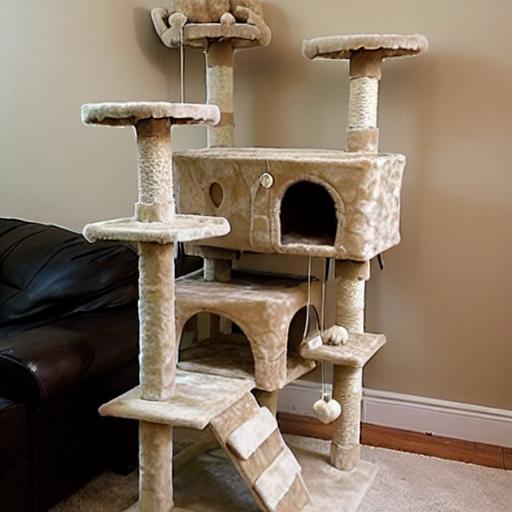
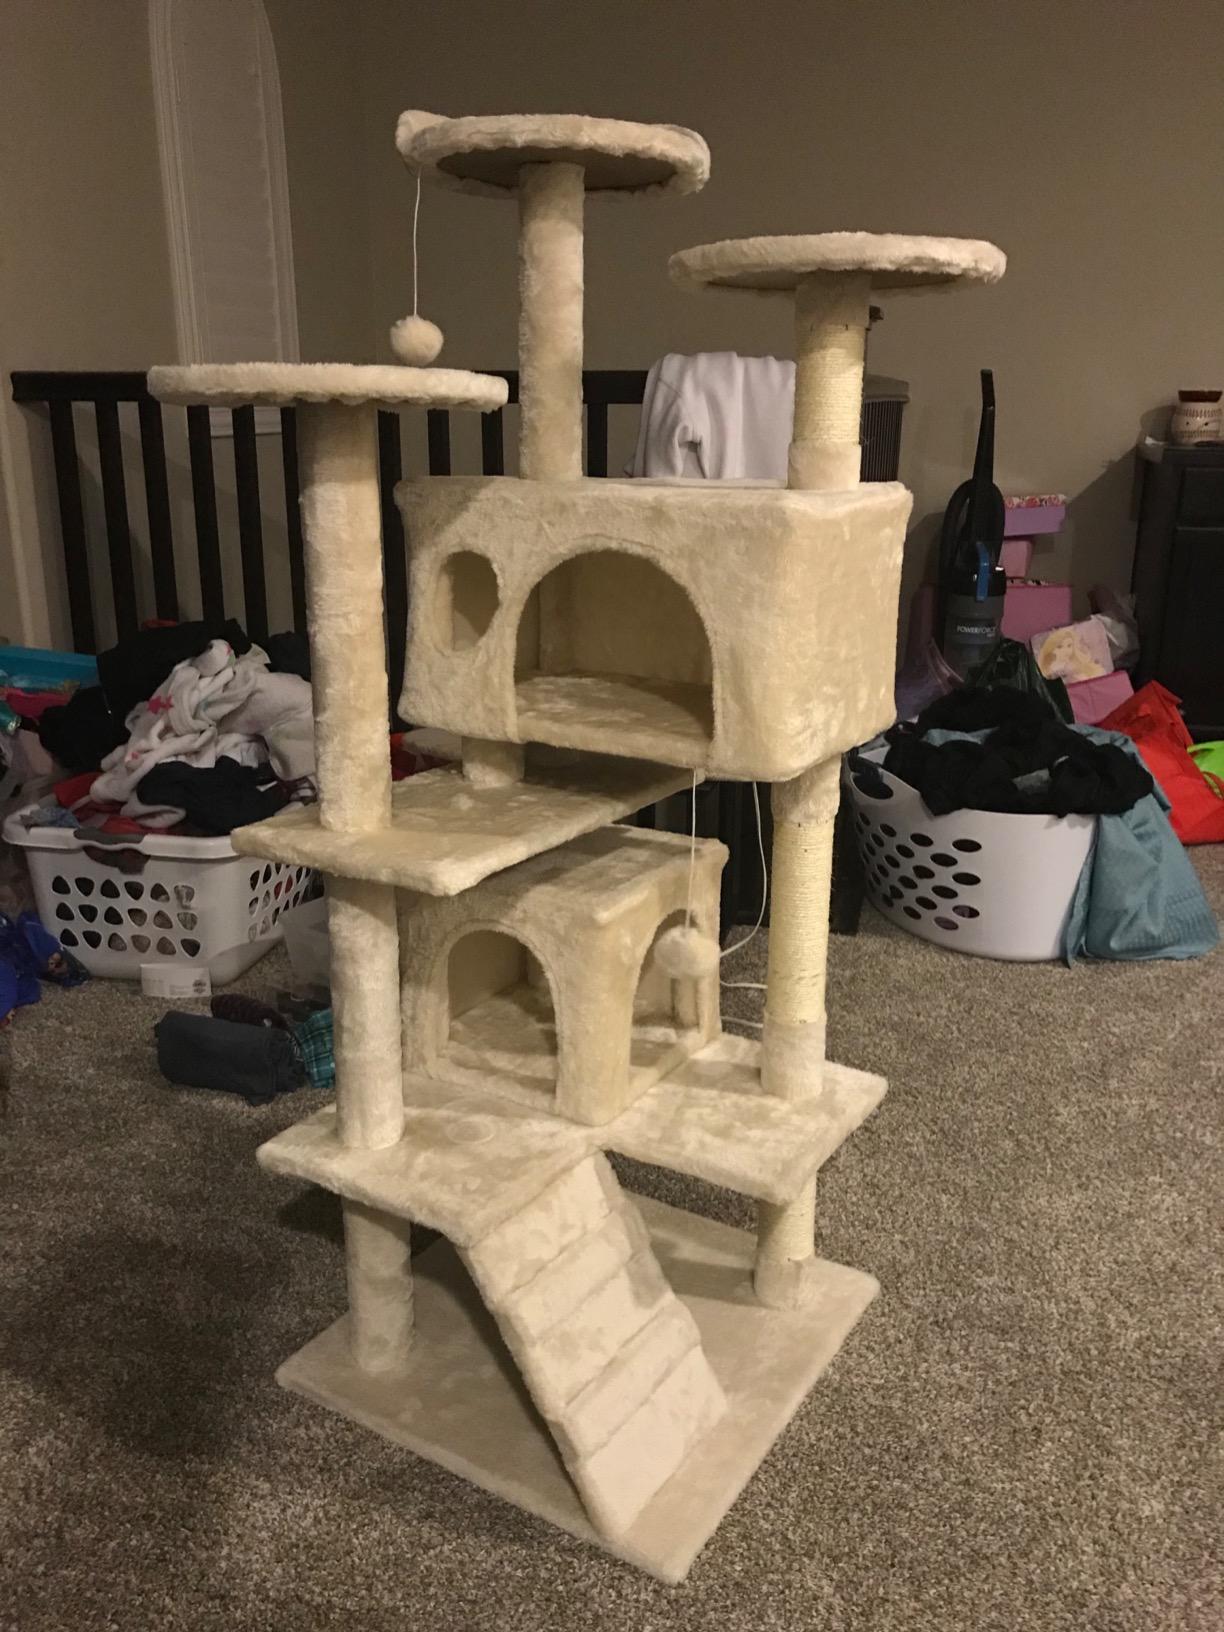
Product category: items_cat tree
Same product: no